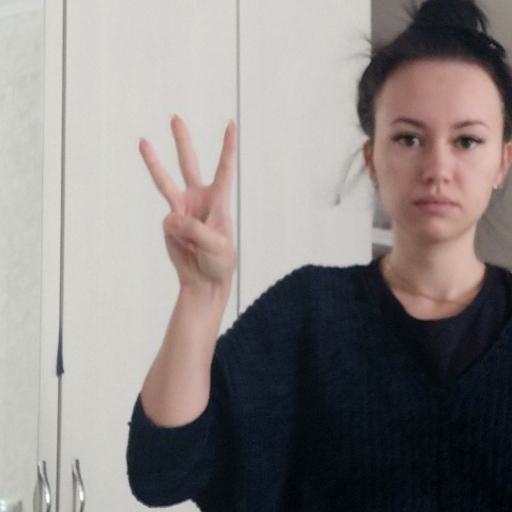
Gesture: three